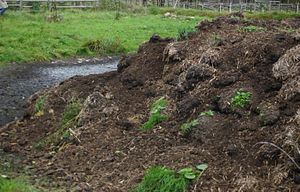
Mødding
Primitiv mødding, set på frilandsmuseet "Frederiksdal", nær Hälsingborg i Skåne.
Møgbunke, der er delvist omsat.
En mødding er et sted, hvor primært eskrementer og udmuget halm fra bondegårdens husdyrbestand blev ophobet. Indhold fra toiletspanden, køkkenaffald endte også på møddingen. Nyere tiders miljø- og affaldsbestemmelser har sammen med de moderne udmugningsanlæg skånet landskabet for de allerfleste møddinger. Efter at det har vist sig, at nedsivning fra møddeinger af gødningssaft, opløste næringsstoffer og sygdomskim er ganske kraftig, har myndighderene indført krav om, at møddinger skal anlægges på fast bund med afløb til tank, og at de såkaldte "markmøddinger" kun må etableres efter nøje foreskrevne regler.